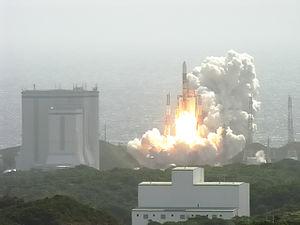
SELENE ou KAGUYA est la première véritable mission spatiale lunaire japonaise. Elle est développée par l’agence spatiale japonaise ISAS dans les années 1990. La sonde spatiale est lancée le 14 septembre 2007 par un lanceur japonais H-IIA à partir de la base de lancement de Tanegashima. Elle s'insère sur une orbite lunaire elliptique le 19 octobre, libère deux sous-satellites avant de se placer sur son orbite nominale mi décembre. Elle entame alors sa mission primaire d'une durée de 10 mois qui est prolongée de 8 mois. La mission s'achève en juin 2009 lorsque la sonde spatiale s'écrase volontairement à la surface de la Lune.
Le programme spatial japonais regroupe l'ensemble des activités spatiales civiles ou militaires japonaises. Lancé au milieu des années 1950, le programme a à son actif de nombreuses réalisations qui ont fait du Japon la quatrième puissance spatiale de la planète. Après avoir développé de manière autonome les lanceurs Mu utilisant la propulsion à propergol solide, les ingénieurs japonais ont réussi avec la famille des H-II à maitriser les techniques les plus avancées en matière de propulsion. Dans le domaine scientifique, le Japon place régulièrement en orbite des observatoires spatiaux et a développé une expertise dans l'observation du rayonnement X. Le Japon a obtenu des résultats plus mitigés dans le domaine de l'exploration du système solaire mais a devancé la NASA en réussissant à récupérer un échantillon de sol d'astéroïde grâce à sa sonde Hayabusa qui a par ailleurs démontré les capacités du Japon dans le domaine de la propulsion électrique. L'industrie spatiale japonaise a également développé une forte compétence dans le domaine des télécommunications, de l'observation de la Terre et des applications spatiales militaires.